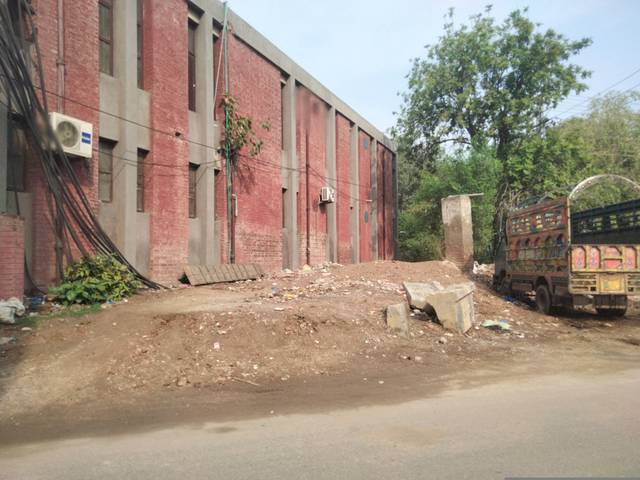
Region: Pakistan
Coordinates: 31.579, 74.326